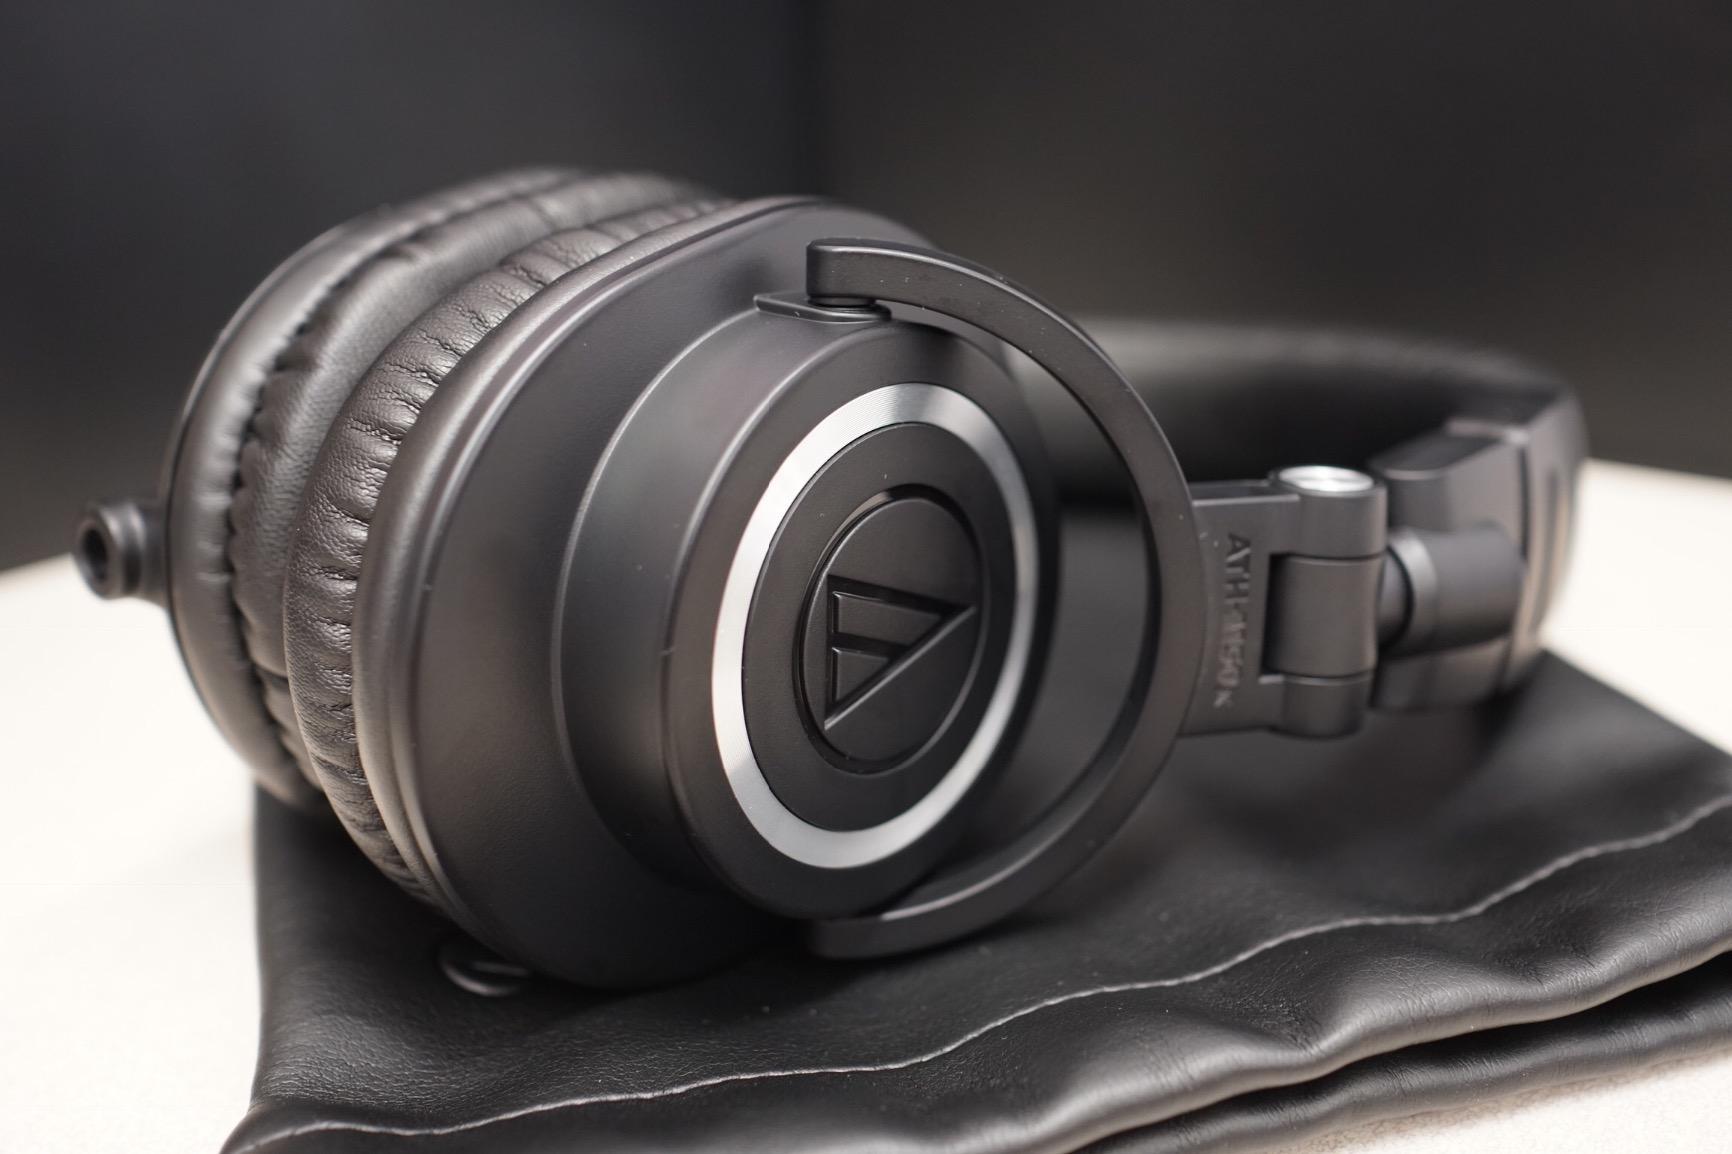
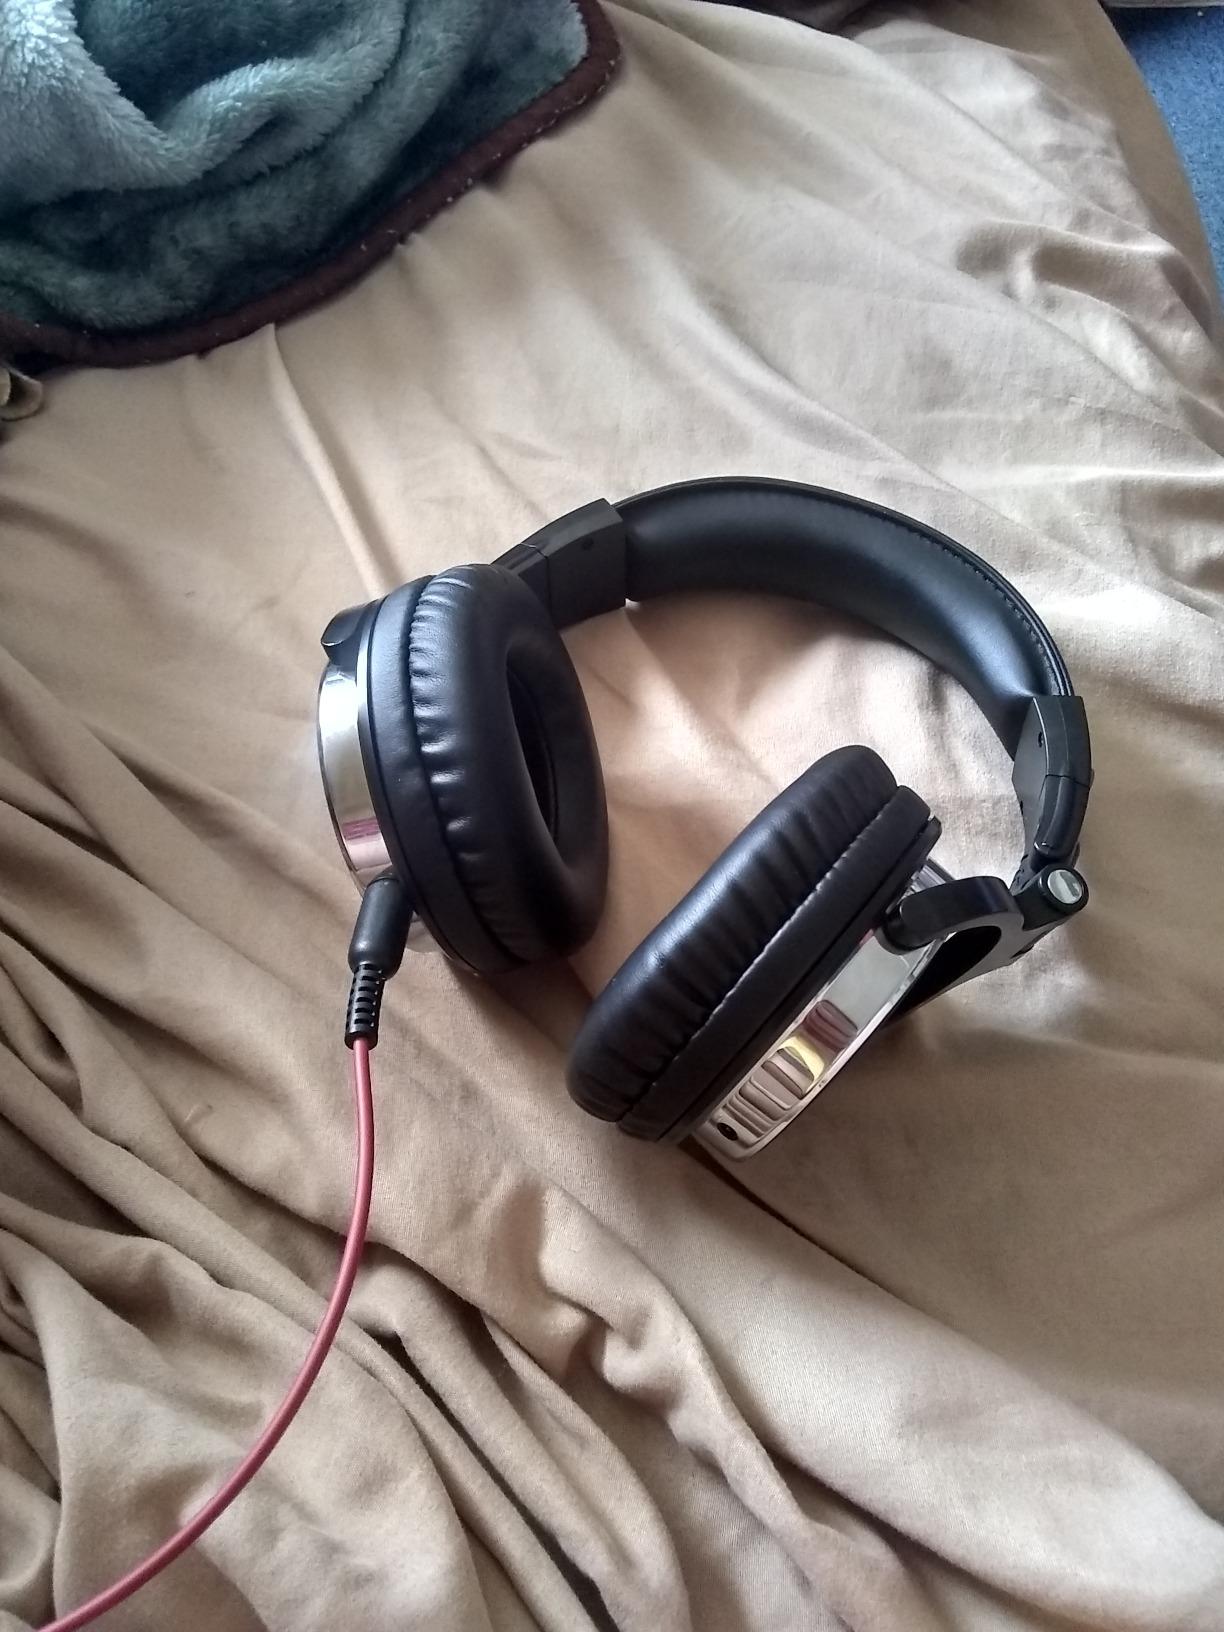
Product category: headphones
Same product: no